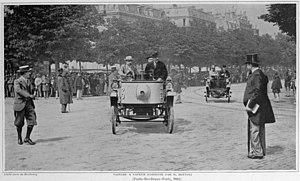
Voiture à vapeur du Comte de Dion, au départ de Paris-Bordeaux-Paris 1895.
La course Paris-Bordeaux-Paris du 11 juin 1895 est considérée comme la véritable première grande course automobile de l'histoire, bien qu'un mois plus tôt, le 18 mai en Italie, cinq concurrents prennent le départ de la course de Turin à Asti, un aller-retour de 93 kilomètres, et qu'en 1894, un concours automobile de Paris à Rouen, ait eu lieu mais n'était pas une course. Elle est aussi considérée rétrospectivement comme étant le premier Grand Prix automobile de l'A.C.F..